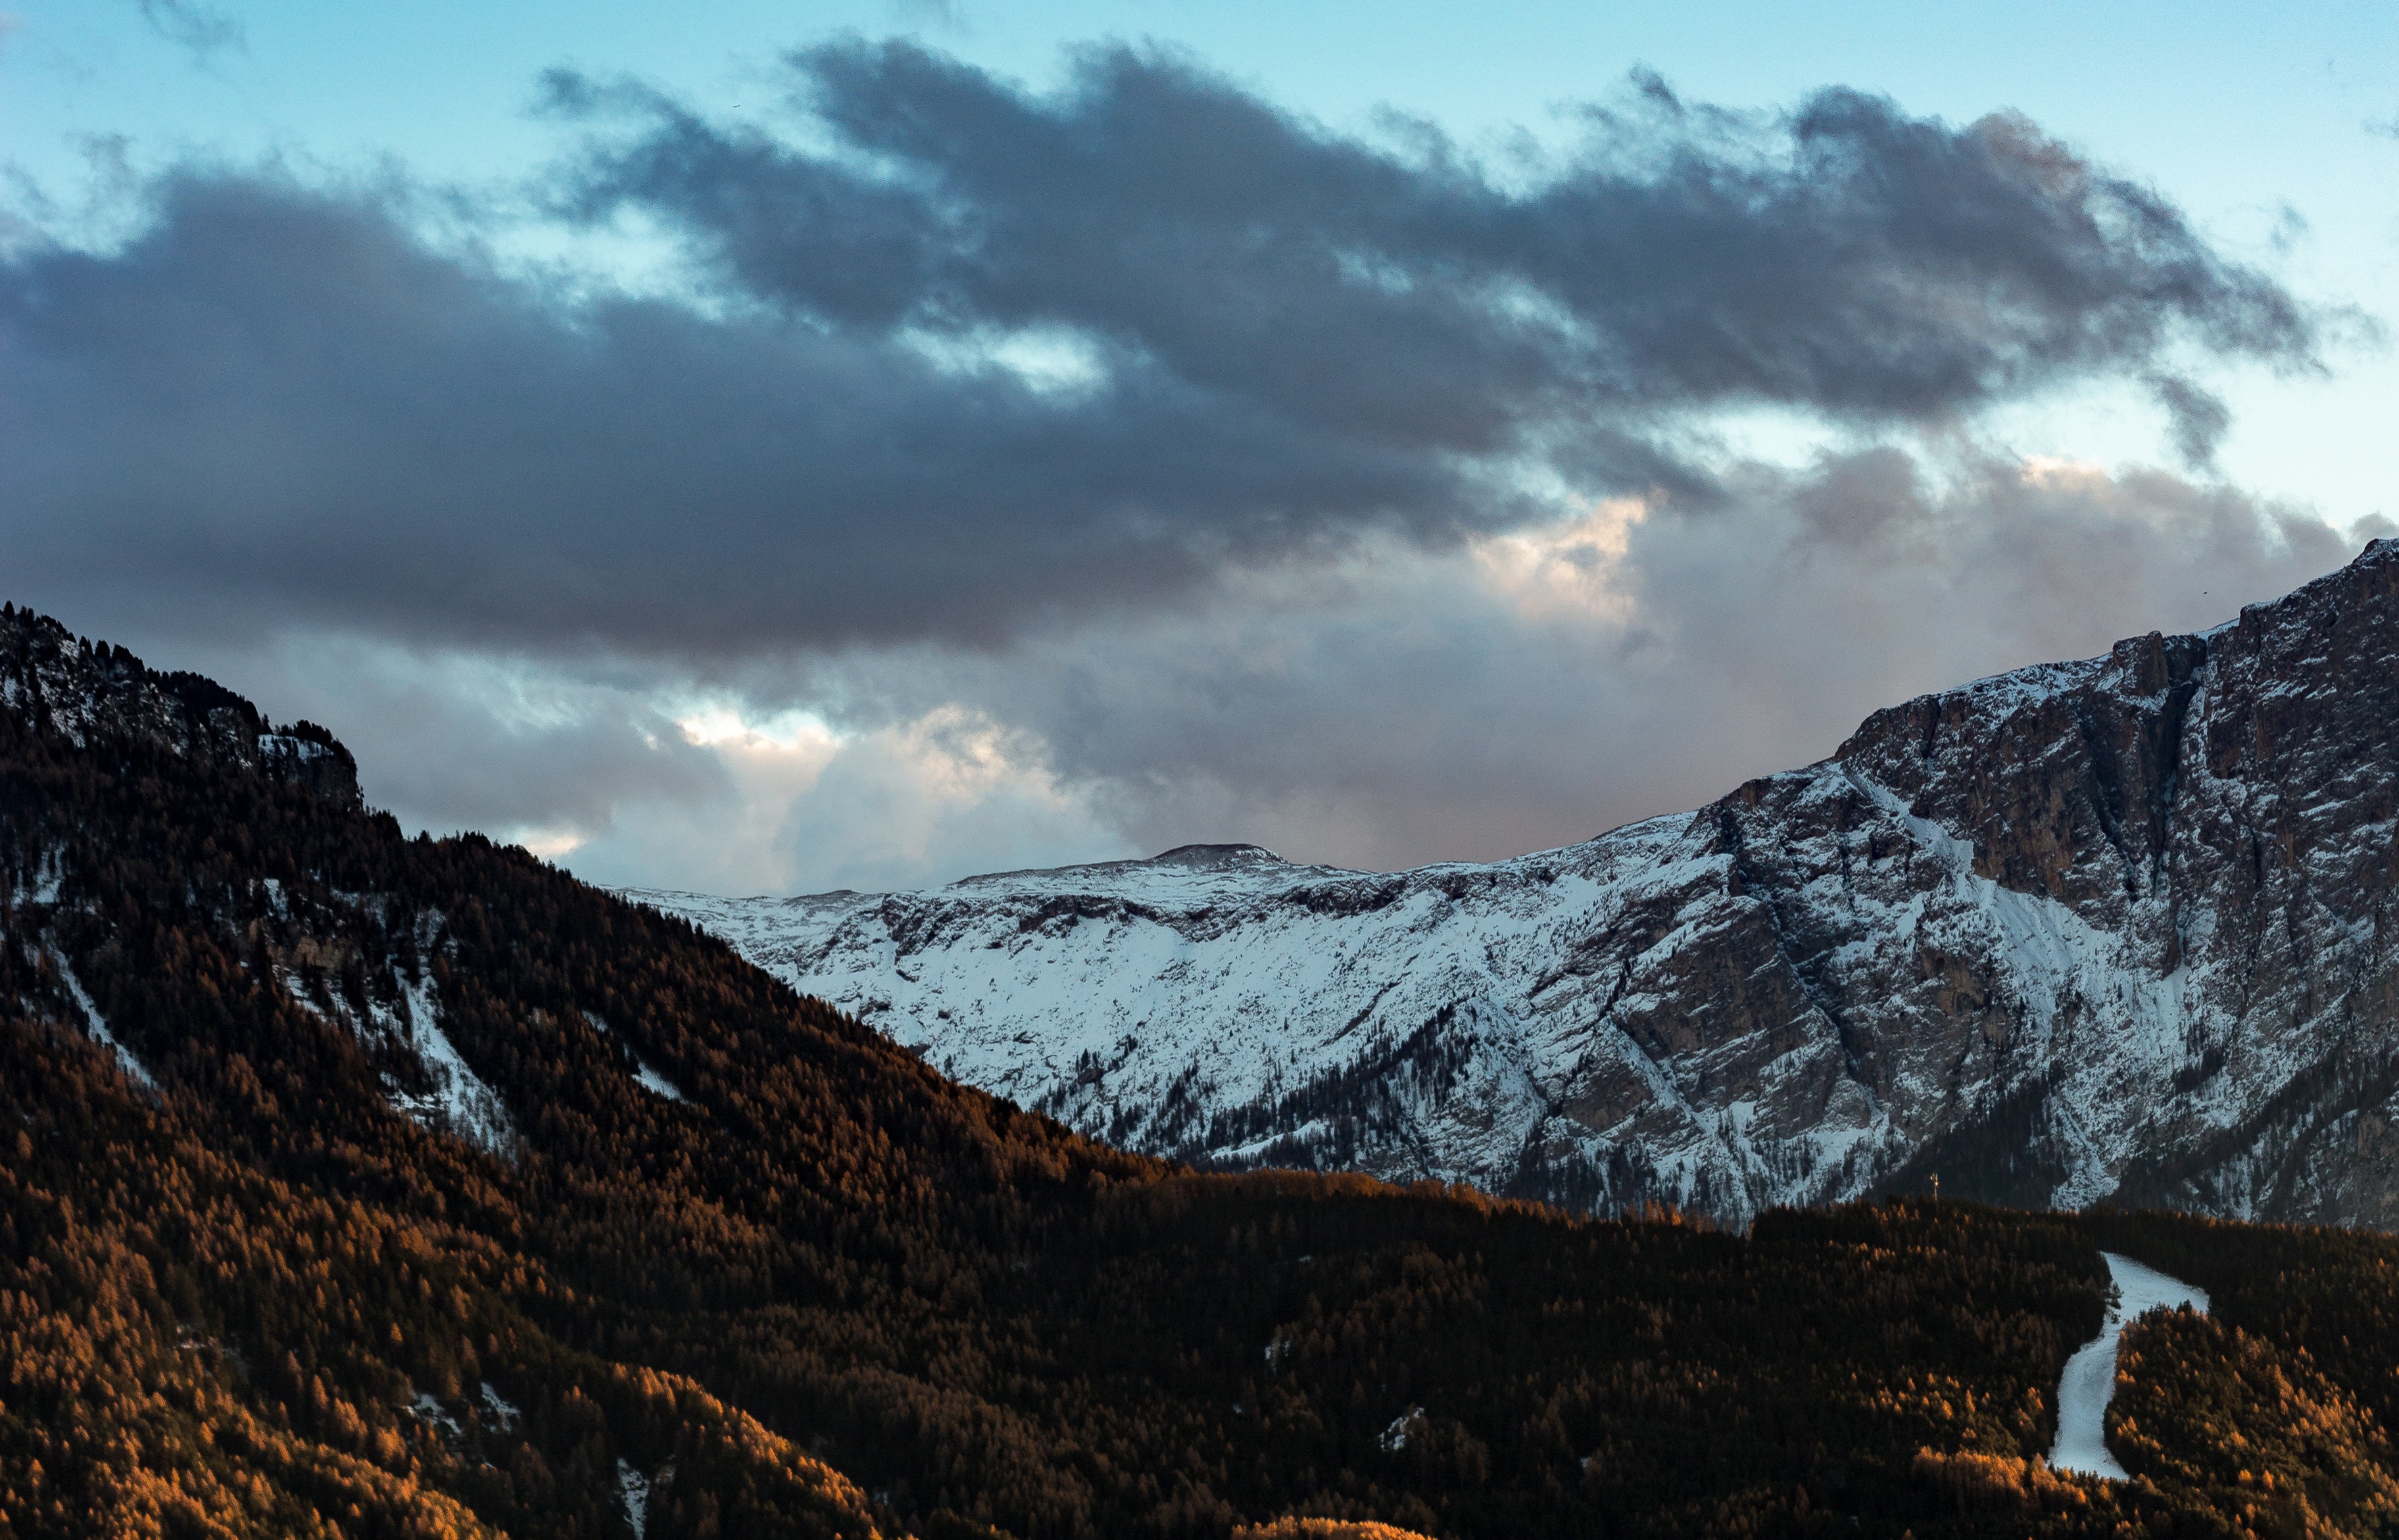
mountainous landforms, mountain, sky, highland, mountain range, cloud, wilderness, natural landscape, ridge, fell, hill, alps, valley, massif, hill station, landscape, geological phenomenon, atmosphere, summit, tree, sunlight, rock, winter, snow, meteorological phenomenon, national park, moraine, mount scenery, glacial landform